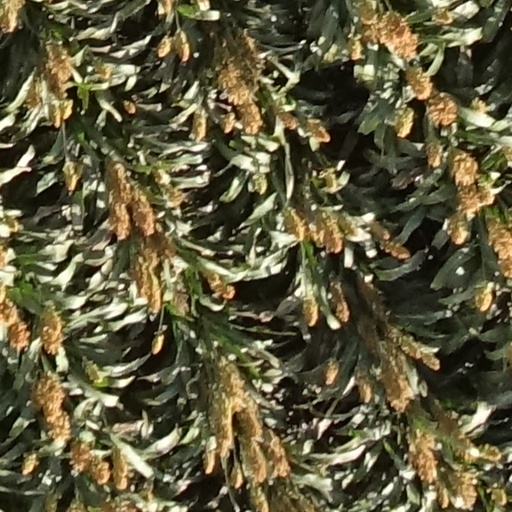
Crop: sorghum